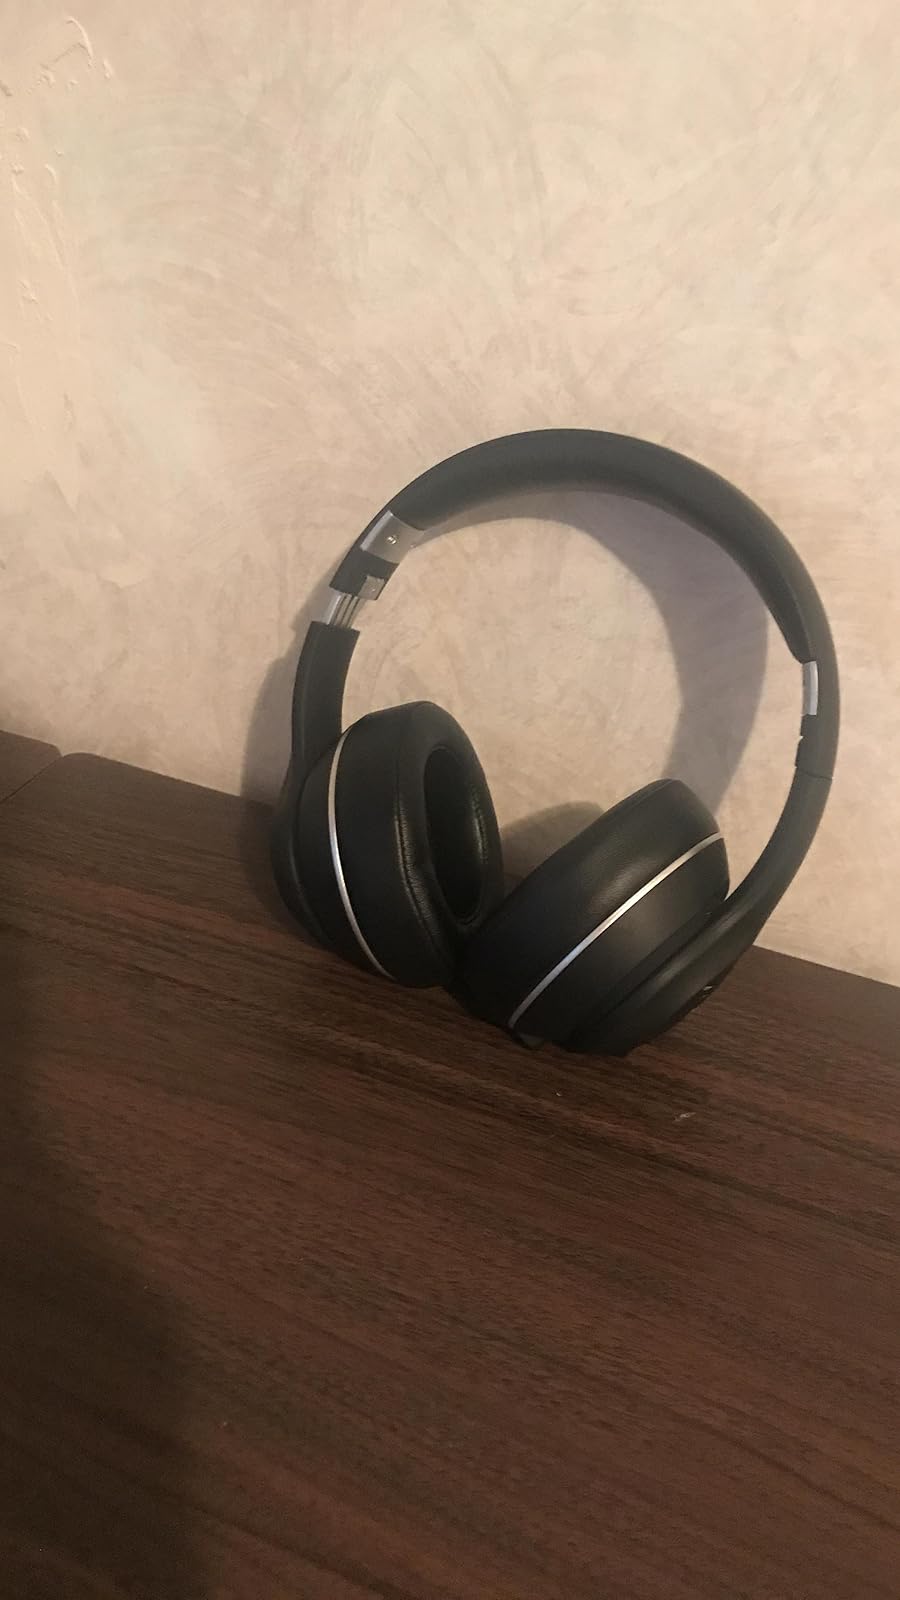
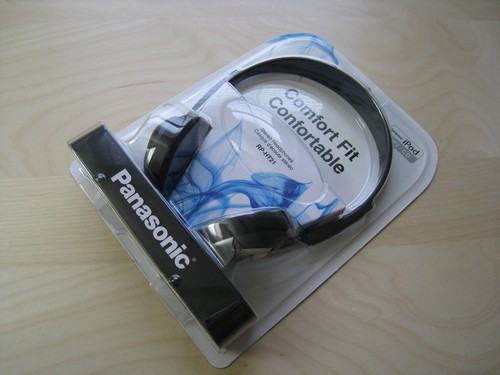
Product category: headphones
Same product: no